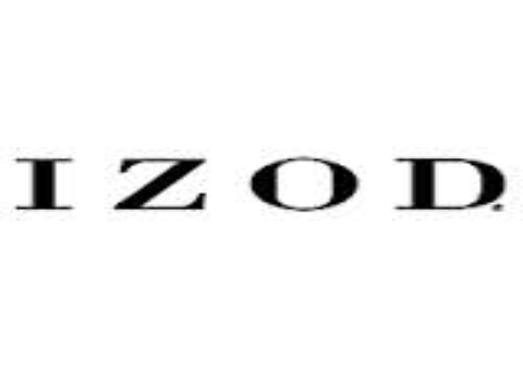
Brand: Izod
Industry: Clothes